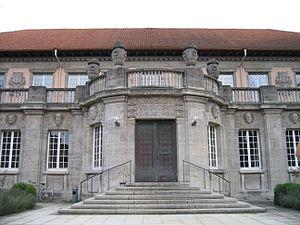
Le musée de l'université de Tübingen est un établissement muséographique universitaire dont les collections sont installées dans le château Hohentübingen ainsi qu'au sein d'autres bâtiments de Tübingen, ville située dans le Land de Bade-Wurtemberg. Le musée est créé en octobre 2006.
Paul Bonatz fut un architecte allemand, membre de l'École de Stuttgart et professeur à l'université technique de cette ville durant une partie de la Seconde Guerre mondiale.